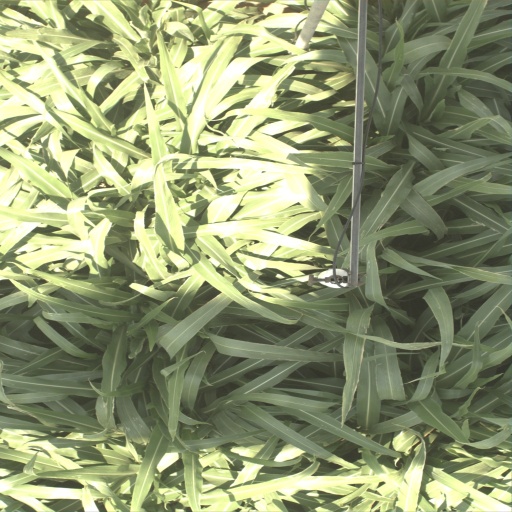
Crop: sorghum